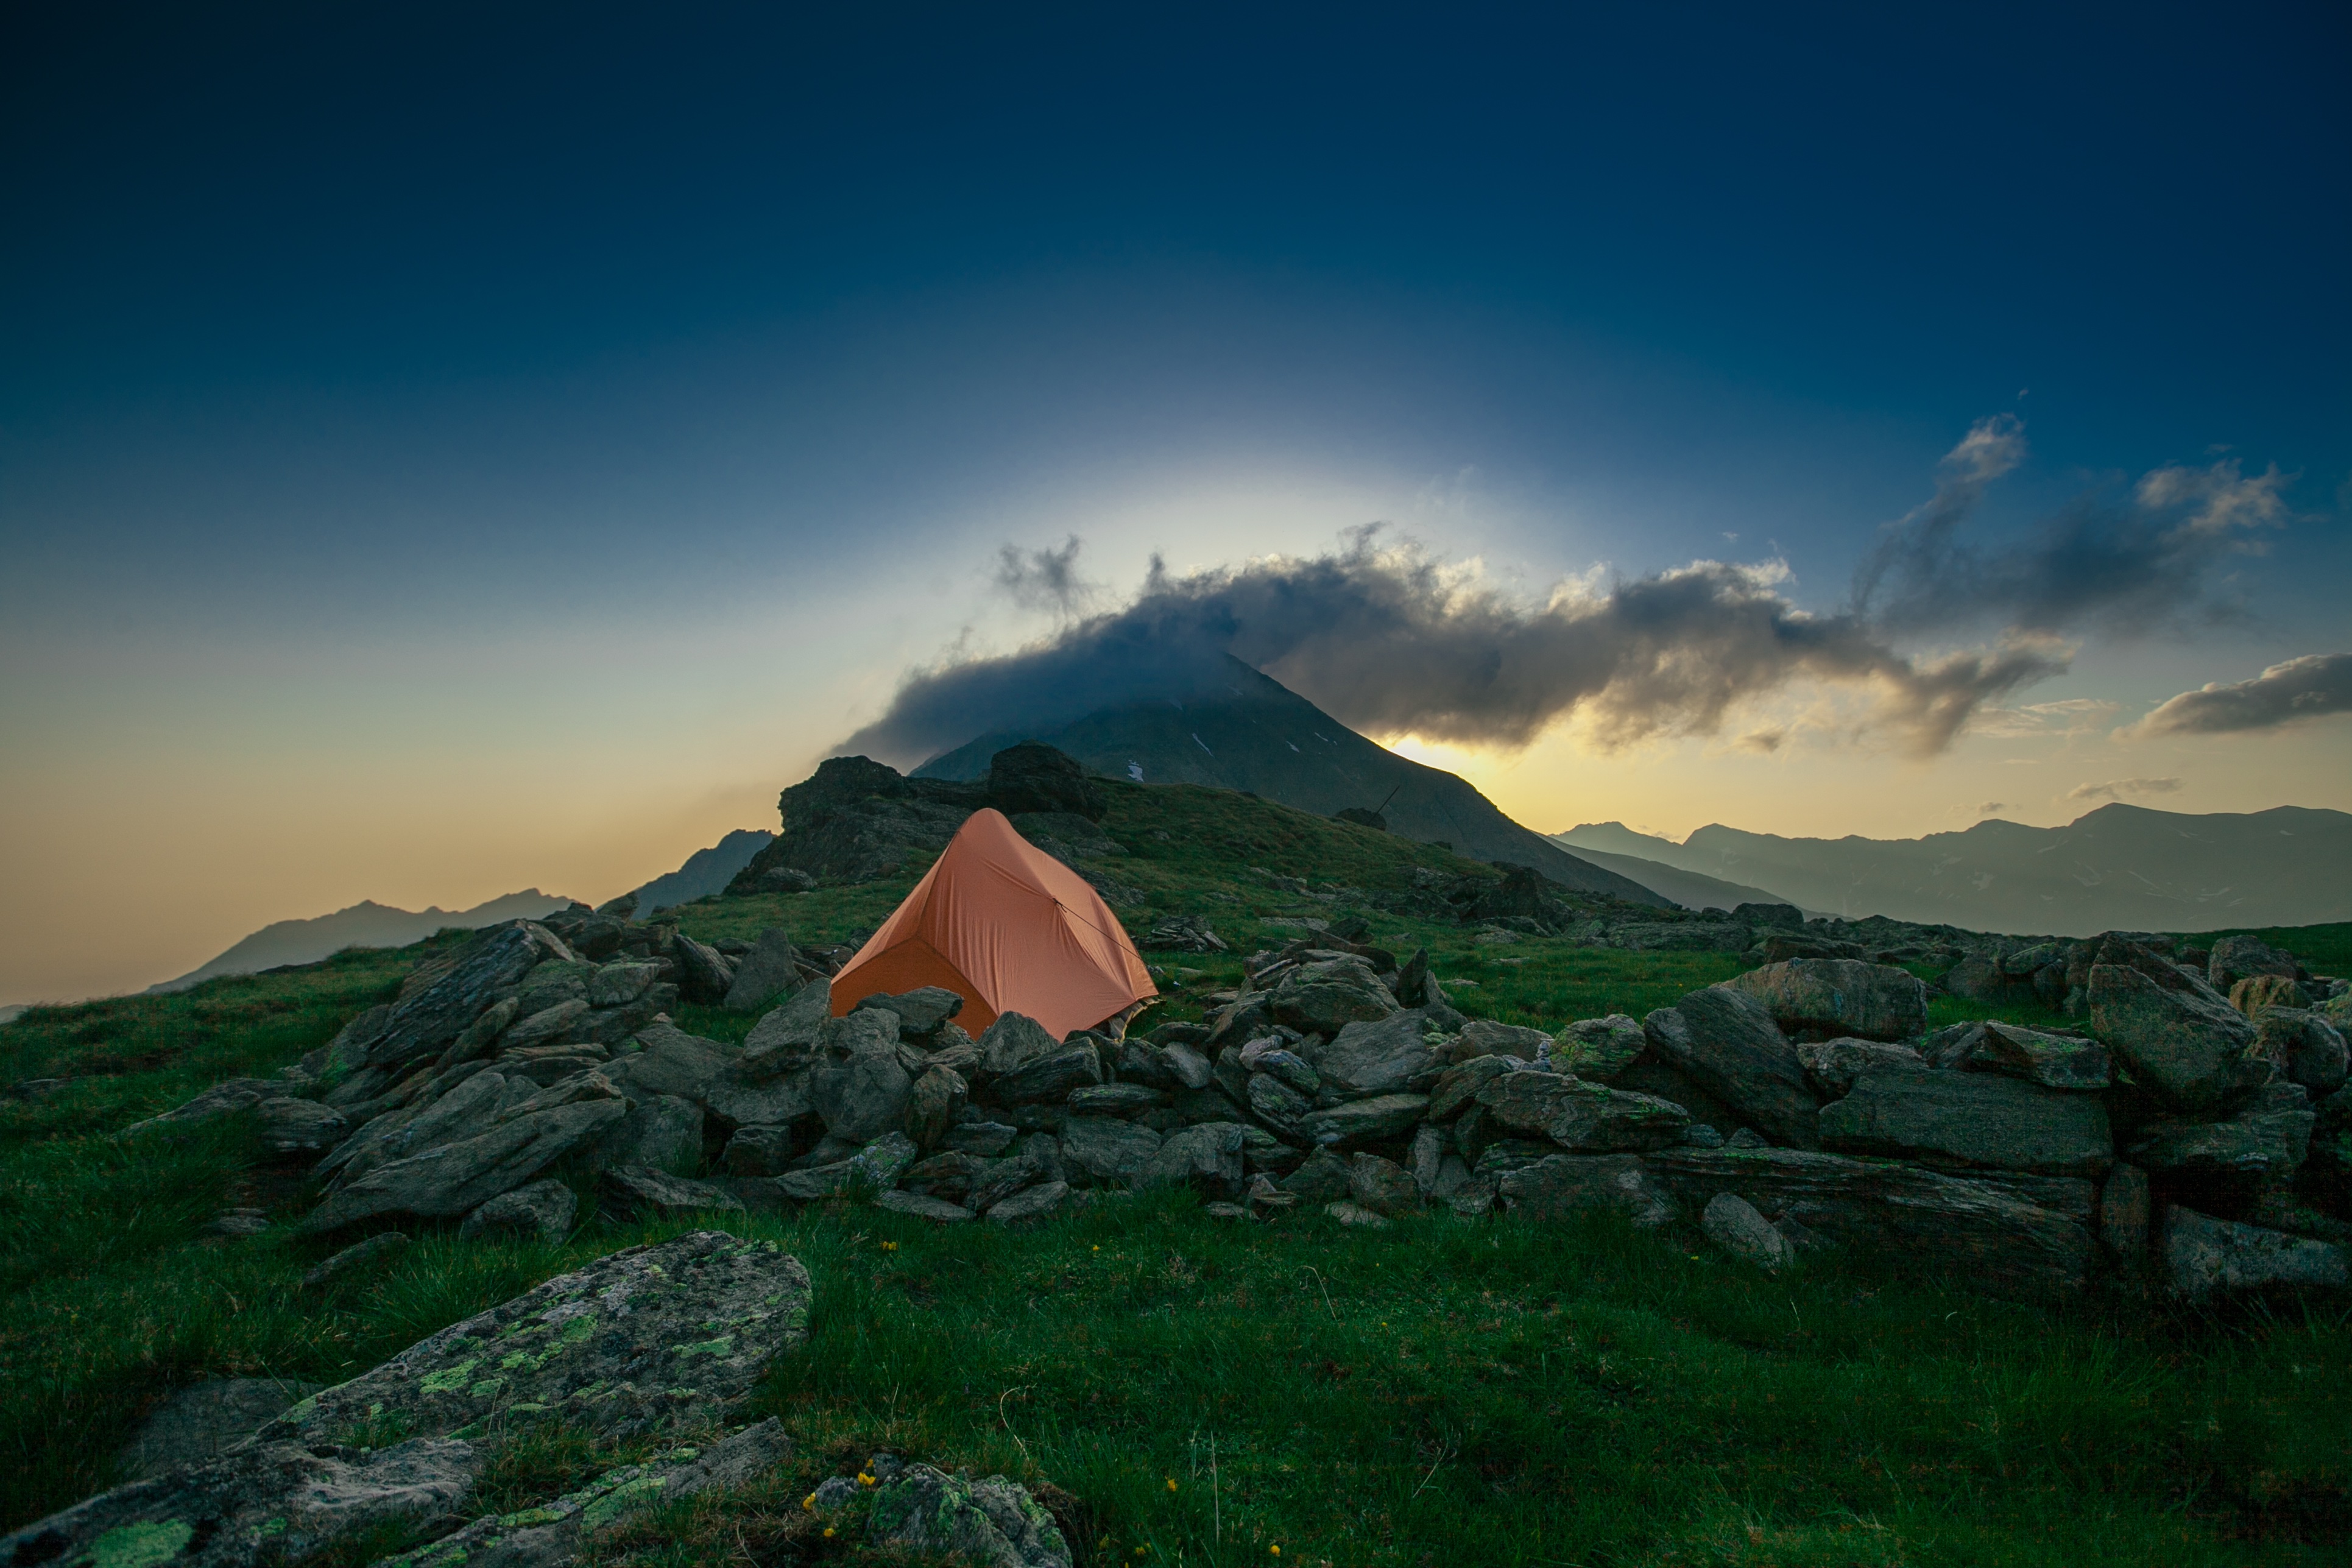
landscape, nature, horizon, wilderness, mountain, cloud, sky, sunrise, sunset, morning, hill, dawn, valley, mountain range, dusk, terrain, ridge, plain, summit, alps, plateau, fell, screenshot, landform, geographical feature, atmospheric phenomenon, mountainous landforms